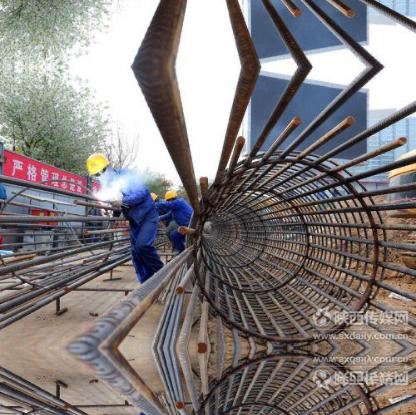
Objects in the image:
label: helmet
label: helmet